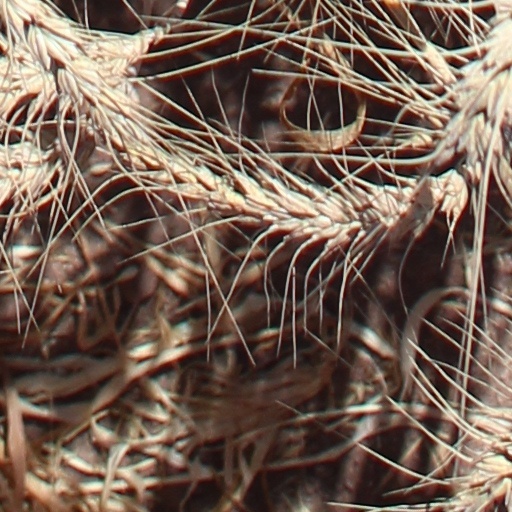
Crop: wheat